Taxonomy of diatoms

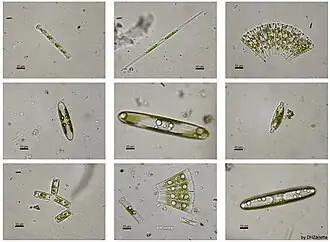

Diatoms belong to a large group called the heterokonts, which include both autotrophs such as golden algae and kelp; and heterotrophs such as water moulds. The classification of heterokonts is still unsettled: they may be designated a division, phylum, kingdom, or something intermediate to those. Consequently, diatoms are ranked anywhere from a class, usually called Diatomophyceae or Bacillariophyceae, to a division (=phylum), usually called Bacillariophyta, with corresponding changes in the ranks of their subgroups.